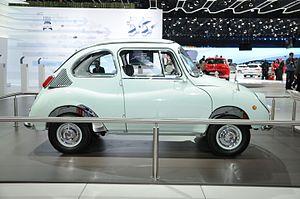
Salon international de l'automobile de Genève 2013